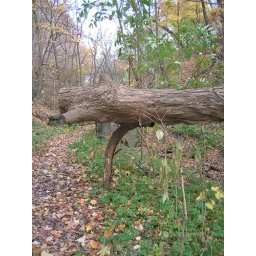
This fallen tree was kept elevated above the ground by one of its short limbs.